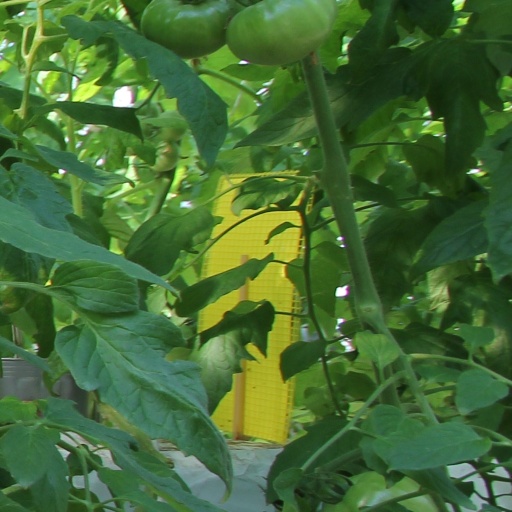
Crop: tomato